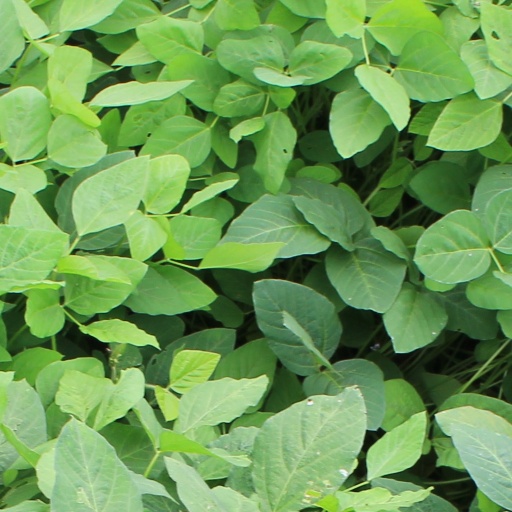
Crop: soybean